Riccardo Zandonai

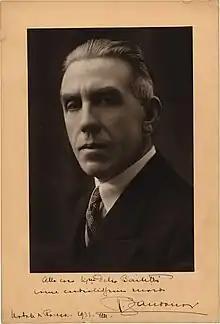
1935 photo of Riccardo Zandonai, with an autographed dedication

Riccardo Zandonai (28 May 1883 – 5 June 1944) was an Italian composer and conductor.